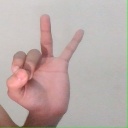
अक्षर: ण